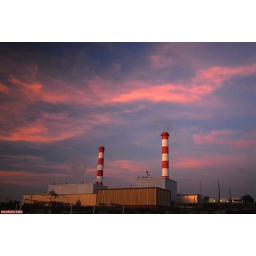
exploring the outer limits of the sky over the department of water and power